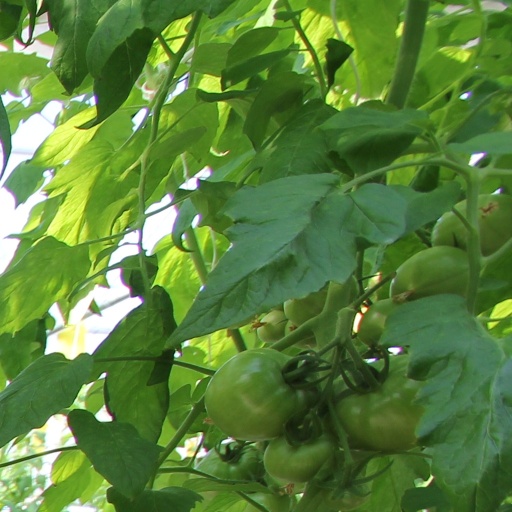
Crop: tomato